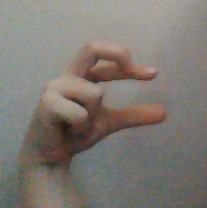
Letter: thal